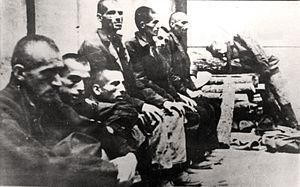
Le Front yougoslave englobe l'ensemble des opérations militaires conduites en Yougoslavie pendant la Seconde Guerre mondiale. Ce pays des Balkans devient un théâtre d'opérations du conflit mondial au printemps 1941. Le gouvernement yougoslave s'allie en effet à l'Allemagne nazie fin mars, mais il est renversé par un coup d'État deux jours plus tard. En réaction, les forces de l'Axe envahissent le royaume le 6 avril. La Yougoslavie est ensuite démembrée, et son territoire annexé ou occupé par l'Allemagne, l'Italie, la Hongrie et la Bulgarie. Deux parties du pays deviennent des États « indépendants » : la Croatie, où le mouvement fasciste des Oustachis est mis au pouvoir et installe une dictature particulièrement meurtrière, et la Serbie, où est proclamé un gouvernement collaborateur.
Le camp de concentration de Jasenovac était un camp d'extermination créé en 1941 par l'État indépendant de Croatie, le régime des Oustachis, pendant la Seconde Guerre mondiale.